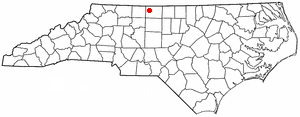
Stoneville est une ville américaine située dans le comté de Rockingham en Caroline du Nord. En 2010, sa population était de 1 056 habitants.